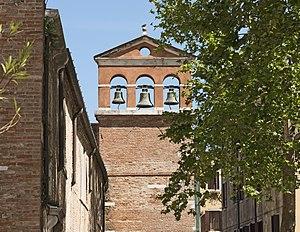
L'église Sant'Agnese est une église catholique situé en Italie sur la commune de Venise, en Vénétie.